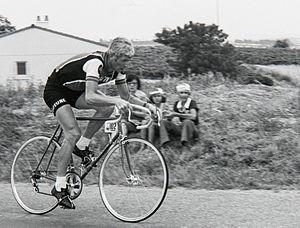
Ferdinand Bracke durant le Tour de France 1976. Photographie
Ferdinand Bracke, né le 25 mai 1939 à Hamme et vivant à Bruxelles dès l'enfance, est un coureur cycliste belge.